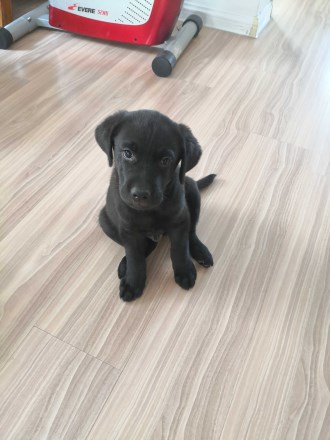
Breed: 3580-n000122-Labrador_retriever